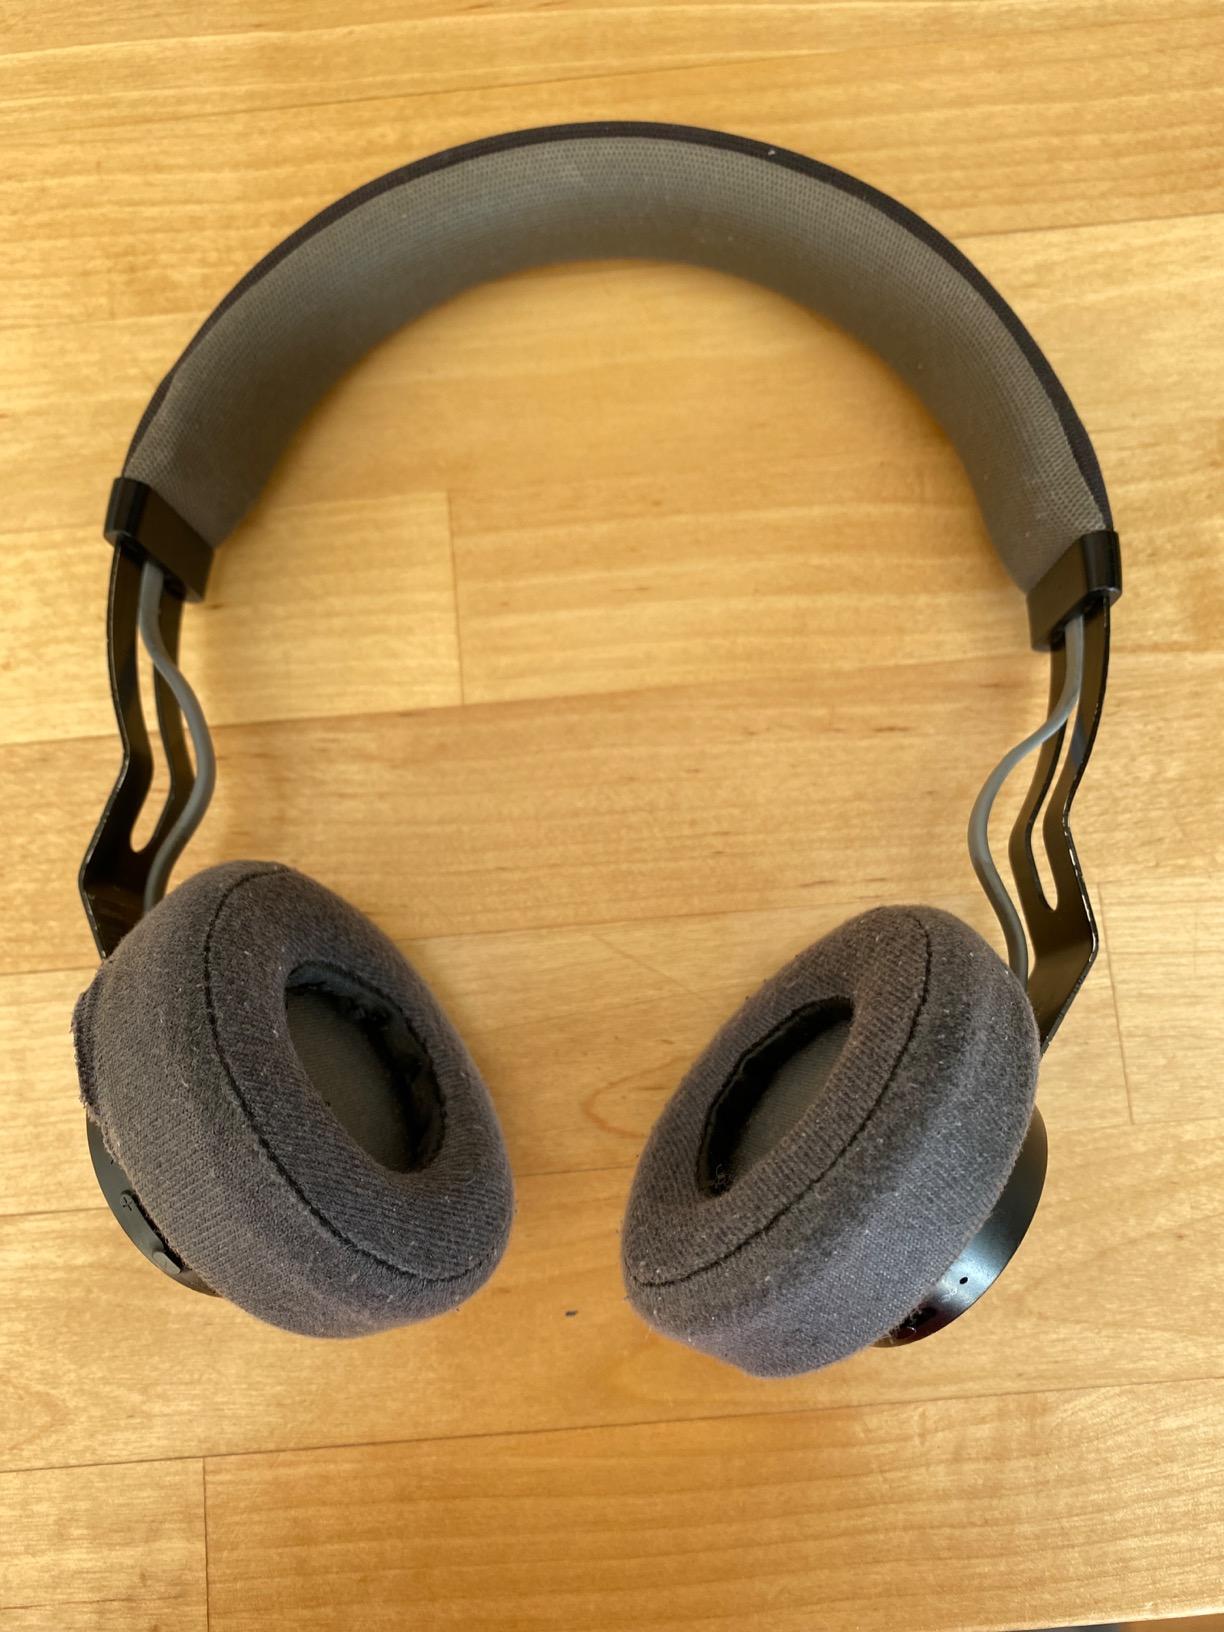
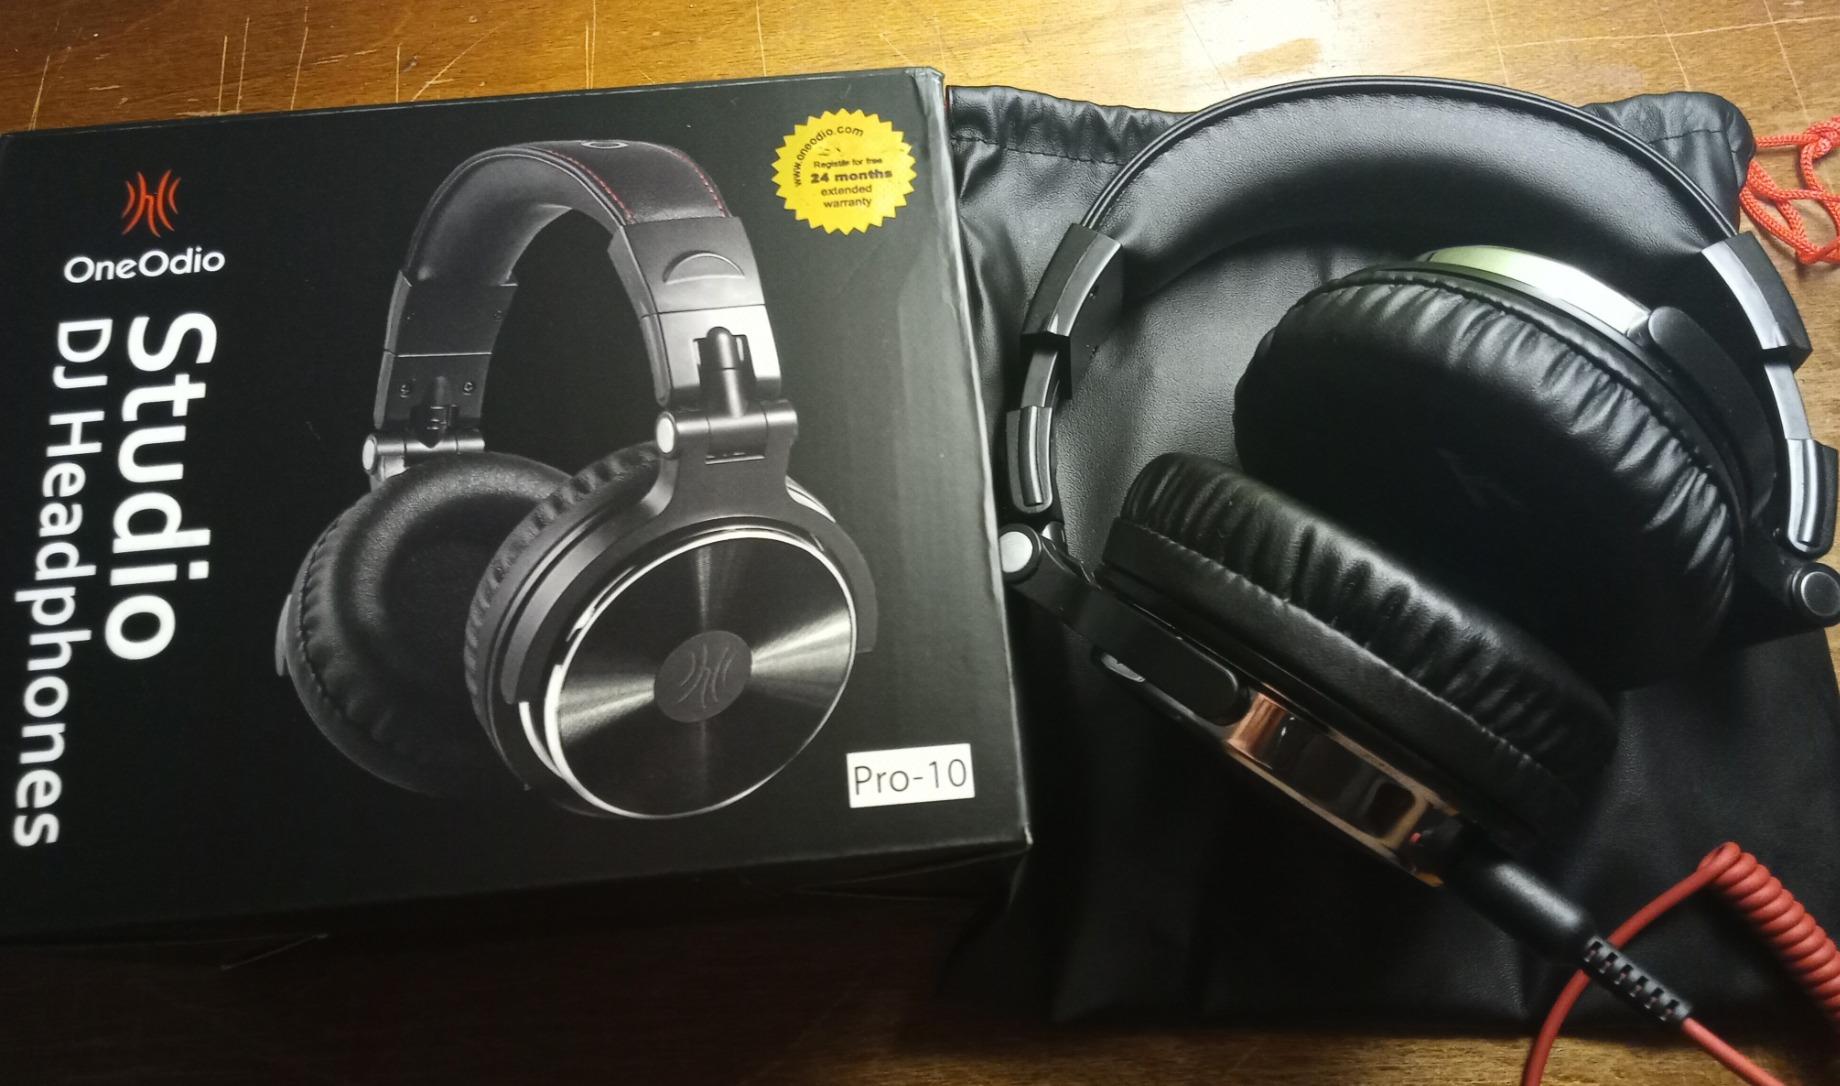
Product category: headphones
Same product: no